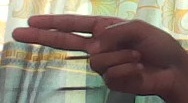
ASL sign: H